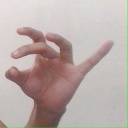
अक्षर: ओ